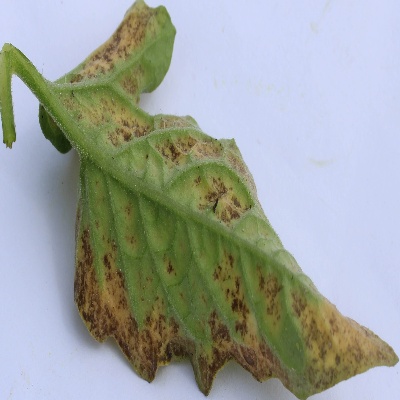
Crop: Tomato
Condition: septoria leaf spot